Espgaluda

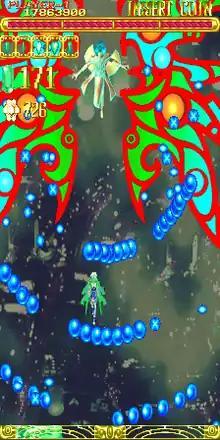
Arcade version screenshot

"Espgaluda" is an arcade game which involves firing bullets and lasers at enemies, with the ultimate goal being to gain points and make it through all of the game's levels. The player character has an energy gauge that can be depleted either by using a shield attack or being hit by a bullet, which activates an automatic guard barrier. When this barrier is activated, the player fires a laser and is momentarily invincible. If the gauge is depleted when the player character is hit by the bullet, the player loses a life. The player collects gems and, when they enter Kakusei mode, the gem counter drains. While draining, the enemies turn purple, and the bullets and enemies begin to move more slowly. When enemies are defeated, their bullets turn gold, which adds to the score multiplier. When it ends, the player goes into Kakusei Over mode, where bullets turn red and travel faster than normal.